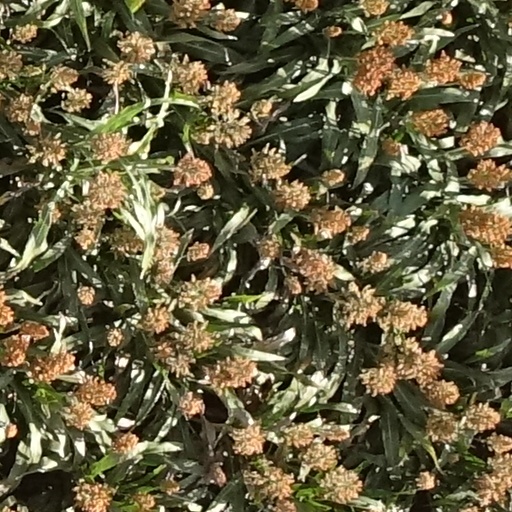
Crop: sorghum